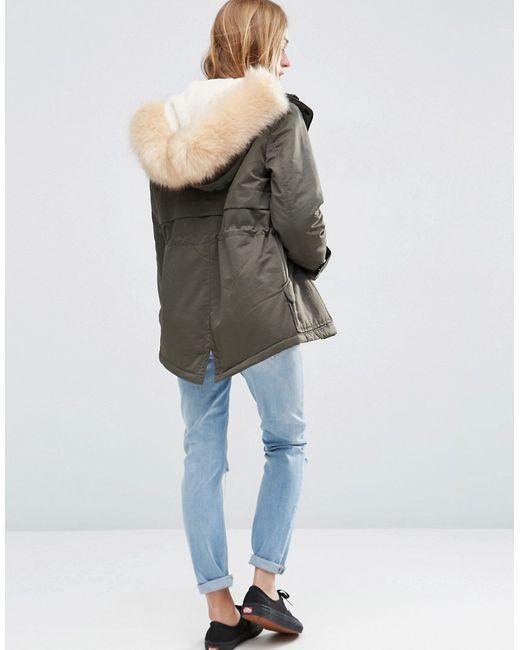
Herbst- und wintergraue Baumwolljacke mit Fell-Hoodie